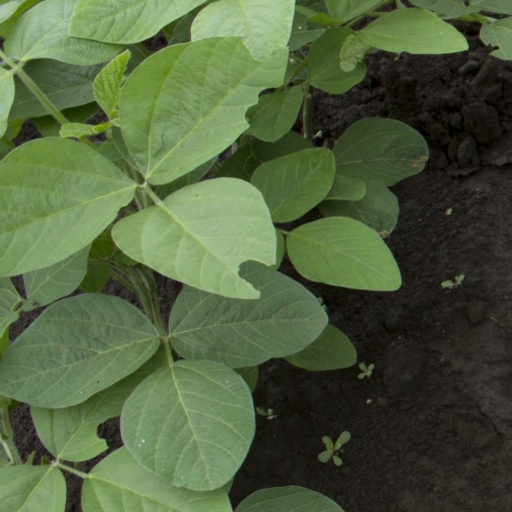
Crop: soybean